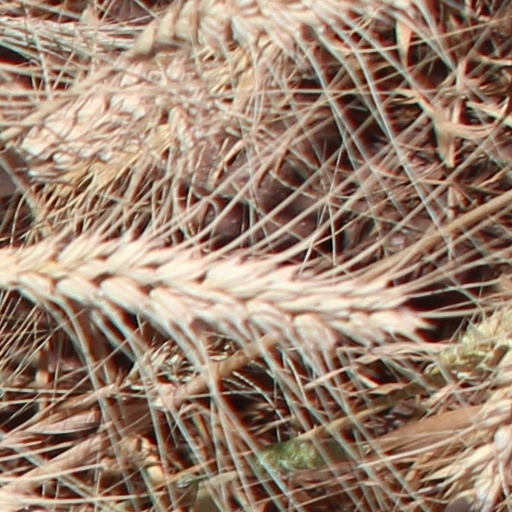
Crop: wheat